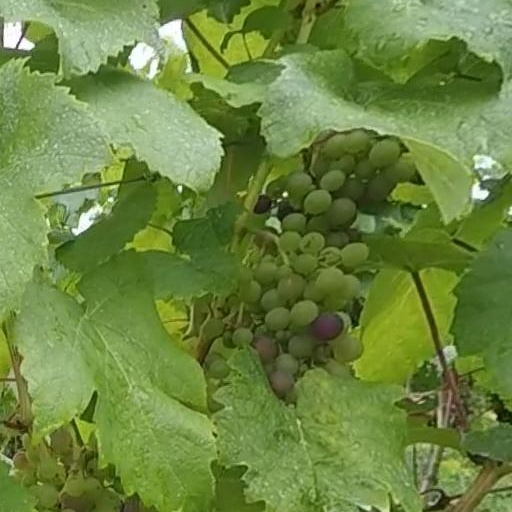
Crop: grape